Harti

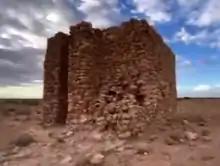
The Dalyare fort is a Dhulbahante "garesa" located in the Oodagooye basin; the Oodagooye basin being where the territories of the Dhulbahante sub-clans of Ugaasyo, Baharsame, Galool Oriye and western Ugaadhyahan converge.

The Darawiish, mostly hailed from the Dhulbahante and drew the majority of its followers from this clan; the four major Darawiish administrative divisions, i.e. Dooxato, Shiikhyaale, Golaweyne and Miinanle were near exclusively Dhulbahante. The Dhulbahante in Buuhodle were particularly the first and most persistent supporters of the Dervish chieftainship-emirate-sultanate. The poet Aadan Carab noted that the Dhulbahante experienced a genocide at the hands of European colonialists due to their Darawiish adherence, noting the Dhulbahante genocide in his poem "Diidda Ama Yeella". The Dervish chieftainship-sultanate resisted colonial occupation, especially the British who were aided by other Somali clans.